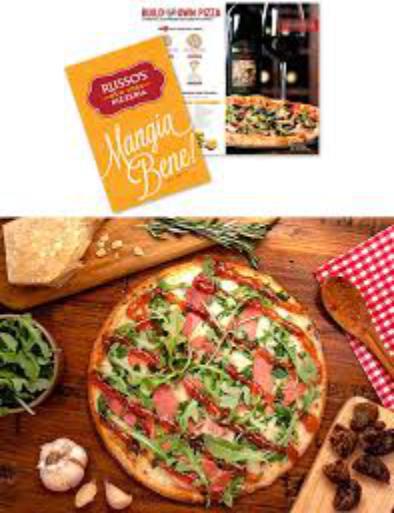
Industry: Food